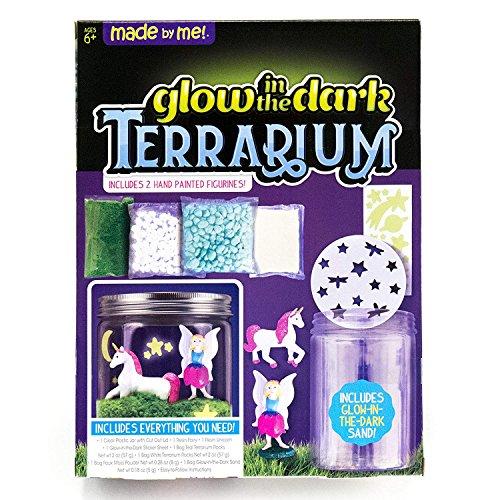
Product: Made By Me Glow-in-The-Dark Terrarium by Horizon Group USA, with 2 Hand Painted Figurines
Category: Toys & Games | Arts & Crafts
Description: Design and decorate: a terrarium that includes glow-in-the-dark sand, glow-in-the-dark stickers and 2 hand painted figurines.
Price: $4.54
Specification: ProductDimensions:11.3x11.8x12.5inches|ItemWeight:8.2ounces|ShippingWeight:12ounces(Viewshippingratesandpolicies)|DomesticShipping:ItemcanbeshippedwithinU.S.|InternationalShipping:ThisitemcanbeshippedtoselectcountriesoutsideoftheU.S.LearnMore|ASIN:B0784VVF44|Itemmodelnumber:765940751930|Manufacturerrecommendedage:6yearsandup